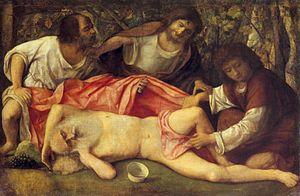
L’ivresse de Noé est un épisode biblique rapporté dans la parashat Noa'h, en Genèse 9:18-29. Il comprend la malédiction de Canaan, fils de Cham, lui-même fils de Noé.